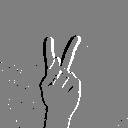
ASL letter: k